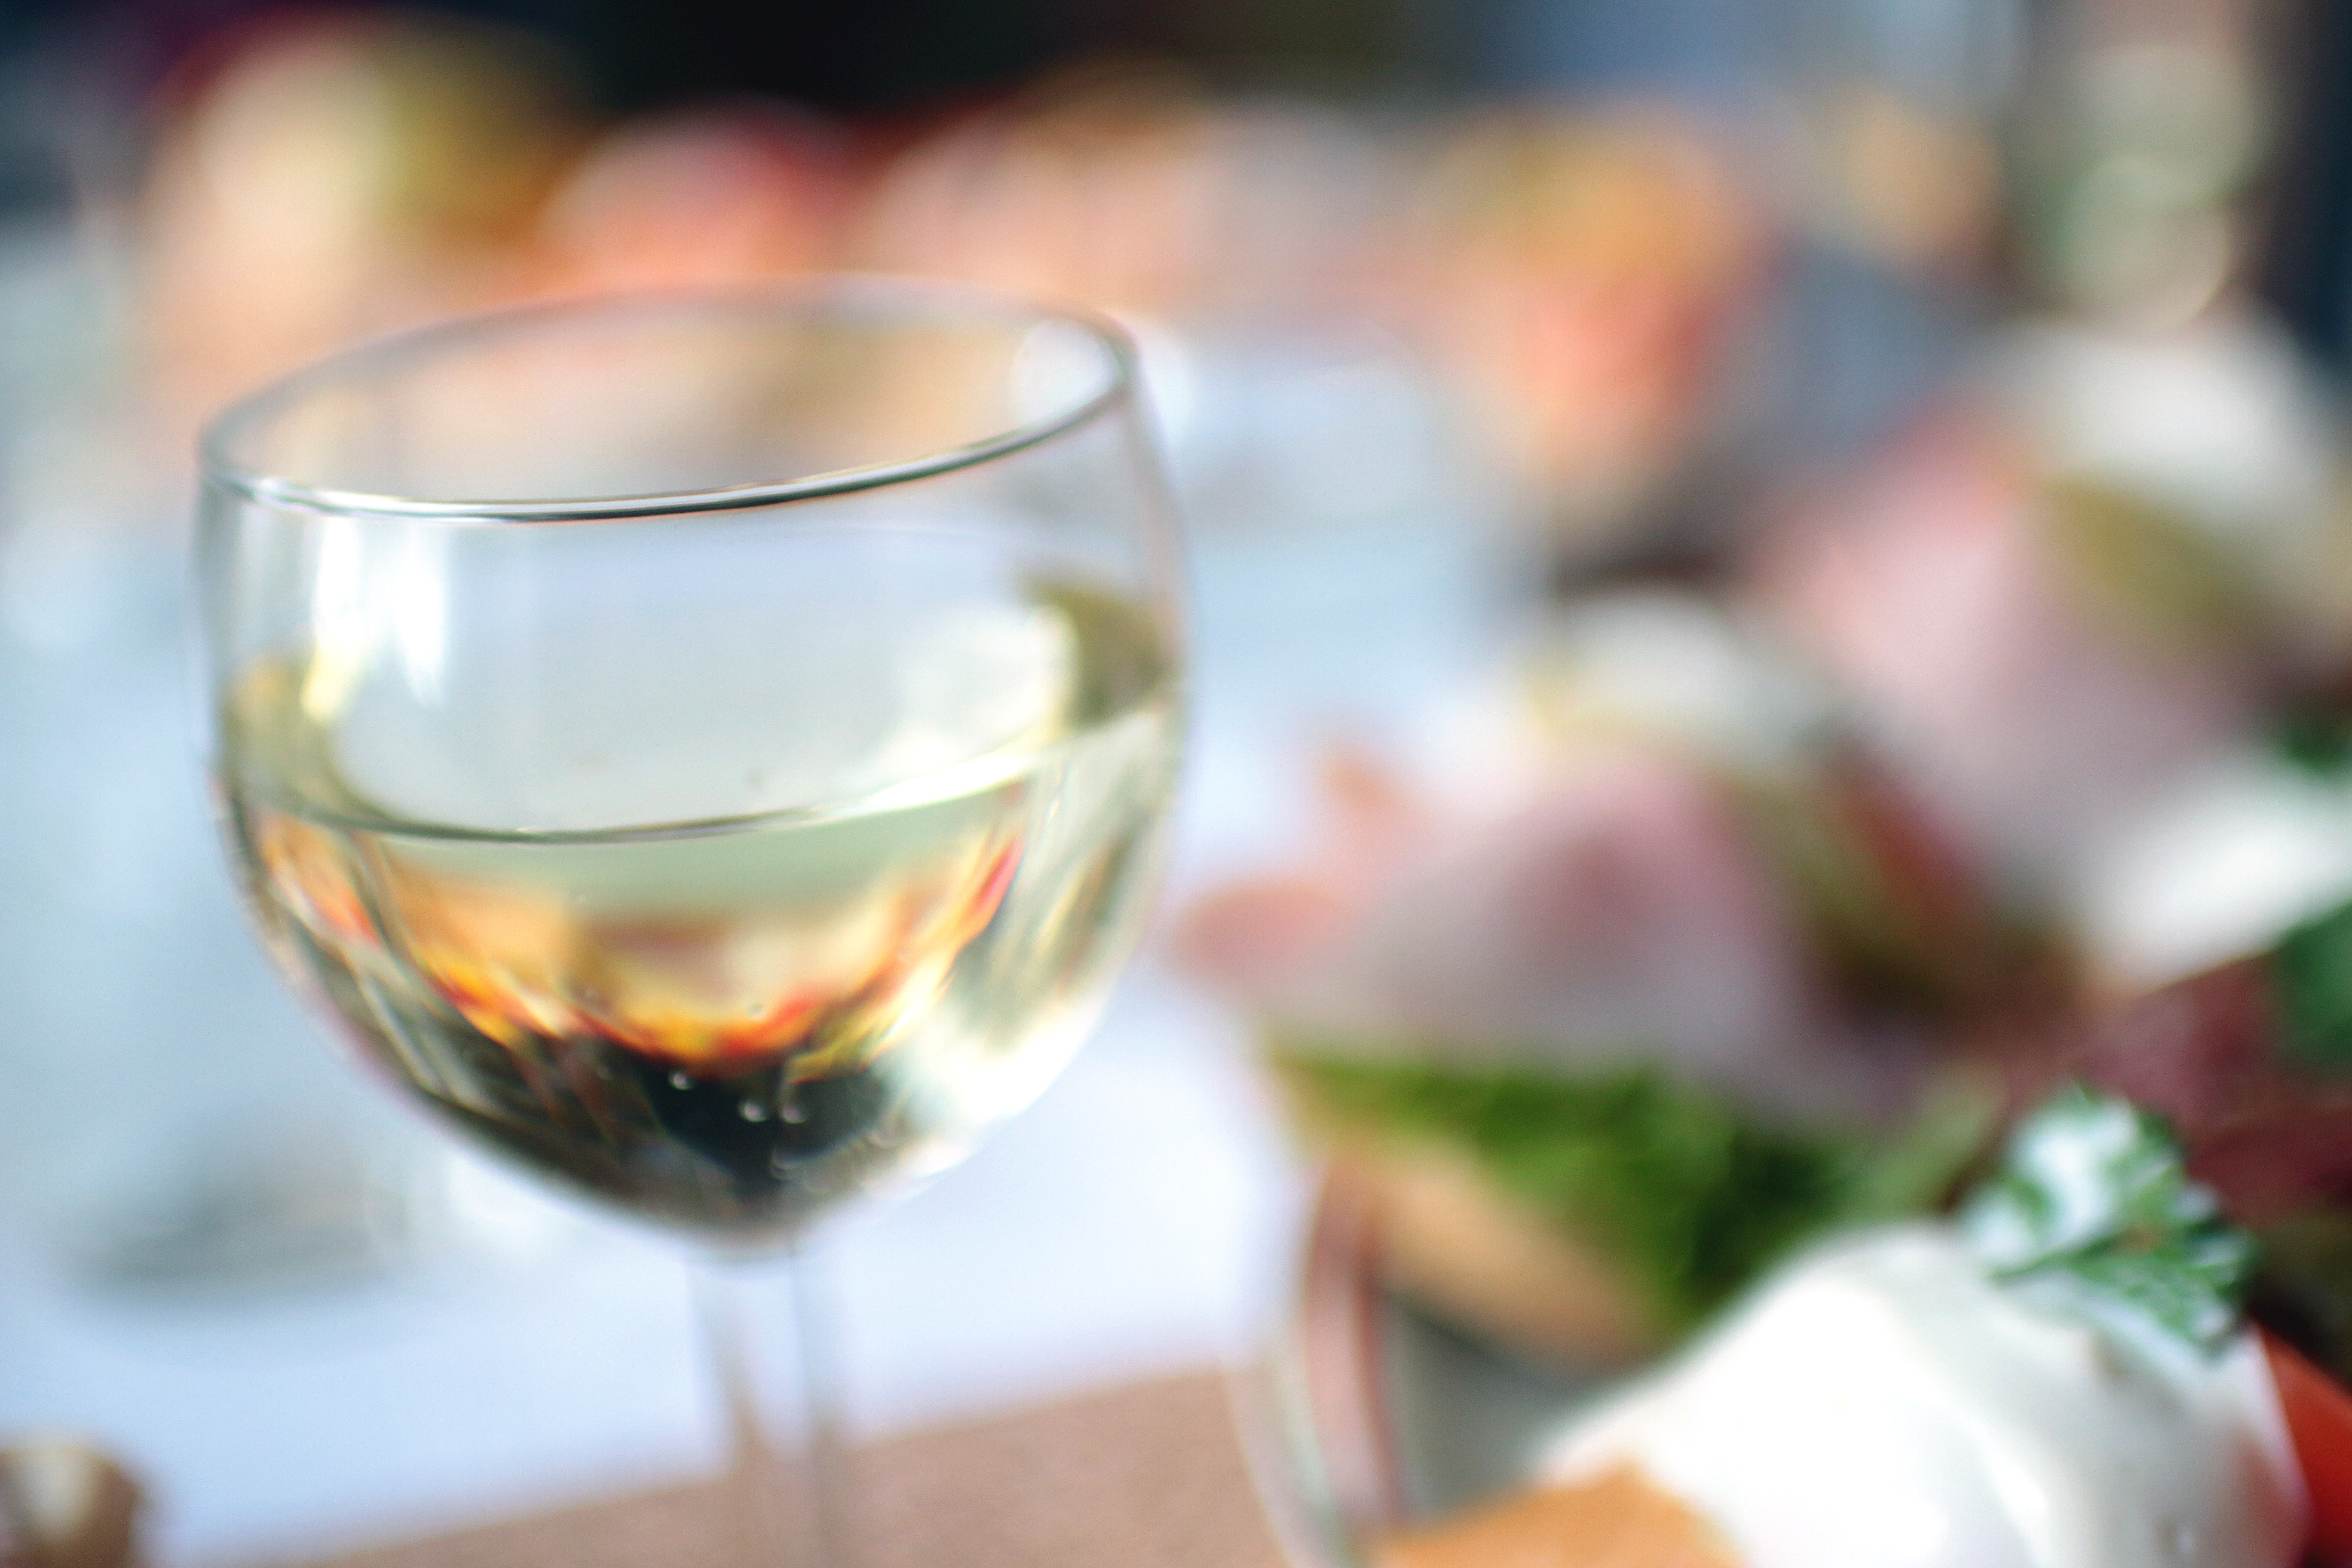
drink, alcohol, glass, alcoholic beverage, stemware, wine, wine glass, drinkware, distilled beverage, liqueur, red wine, champagne stemware, tableware, aperitif, dessert wine, white wine, champagne, Snifter, restaurant